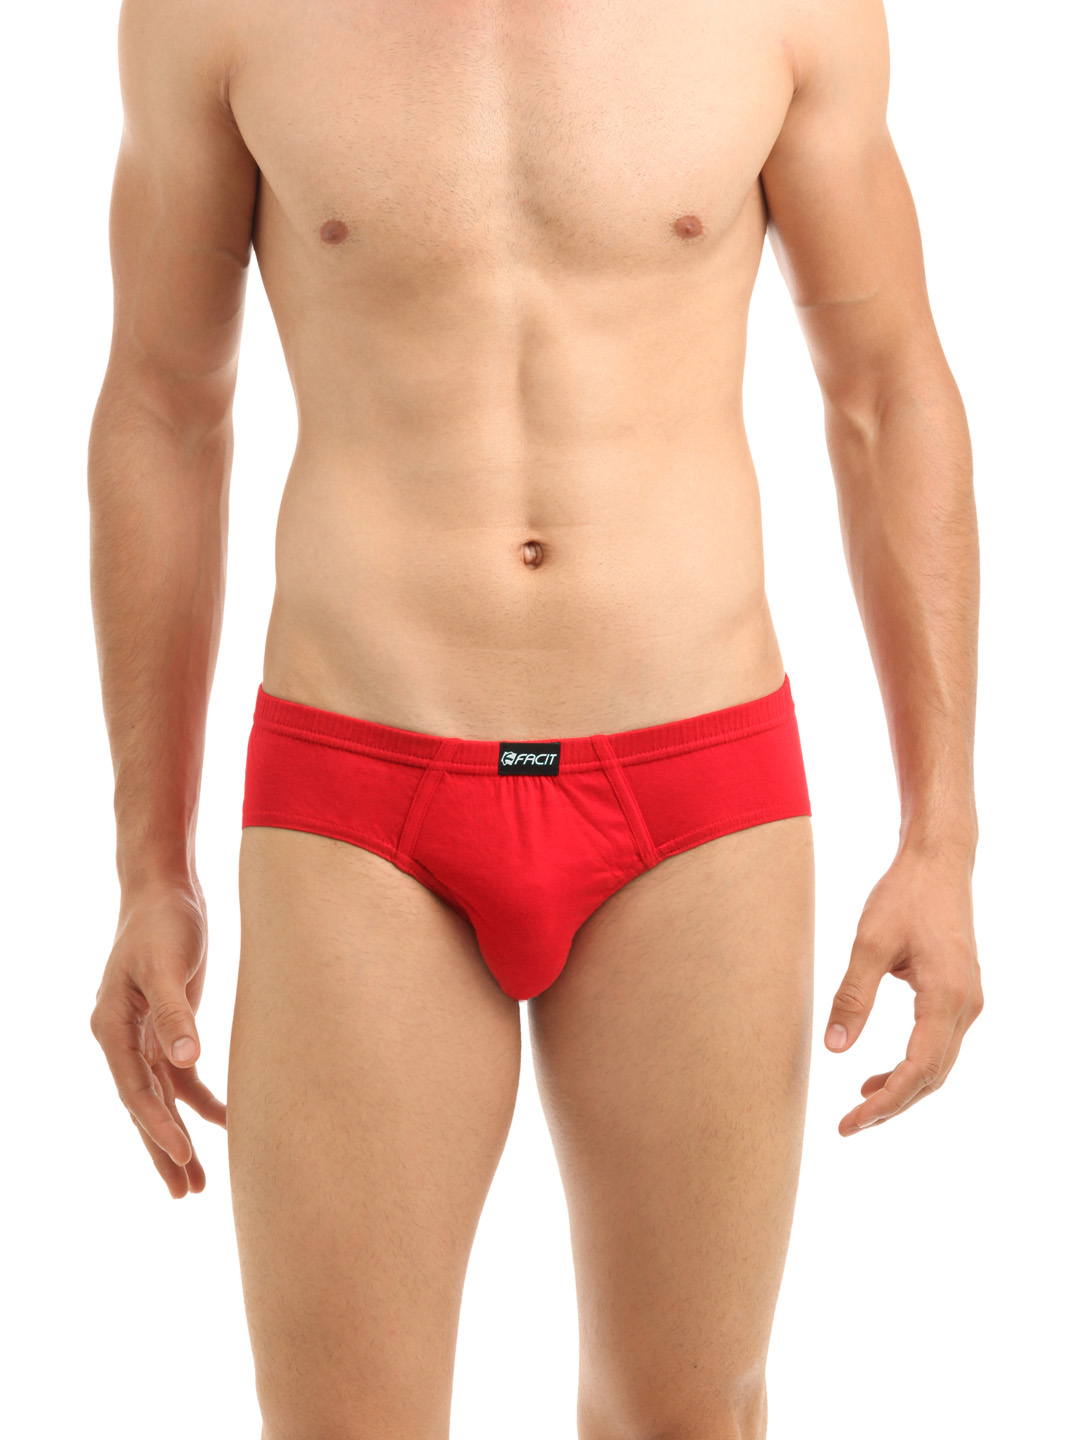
Facit Men Red Brief
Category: Apparel / Innerwear / Briefs
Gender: Men
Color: Red
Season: Summer 2016
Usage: Casual